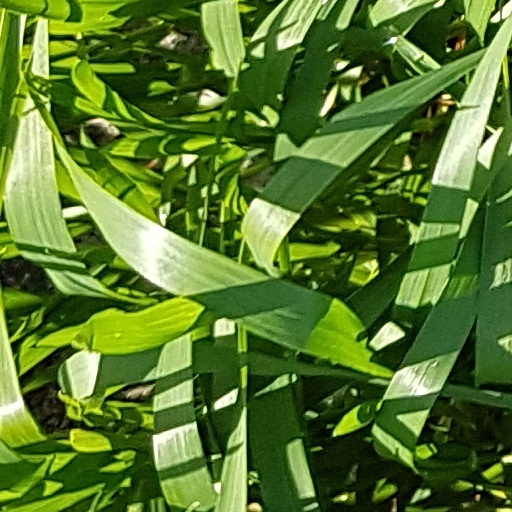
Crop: wheat